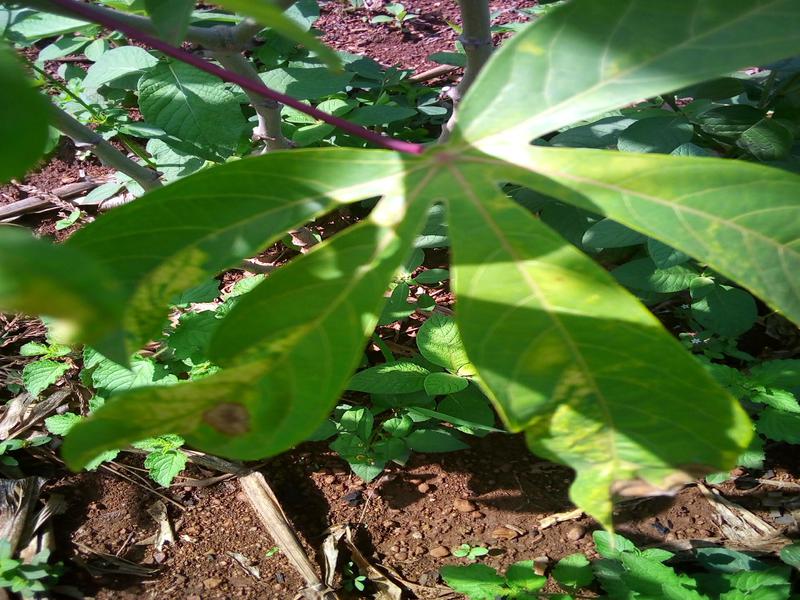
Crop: cassava
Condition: mosaic_disease